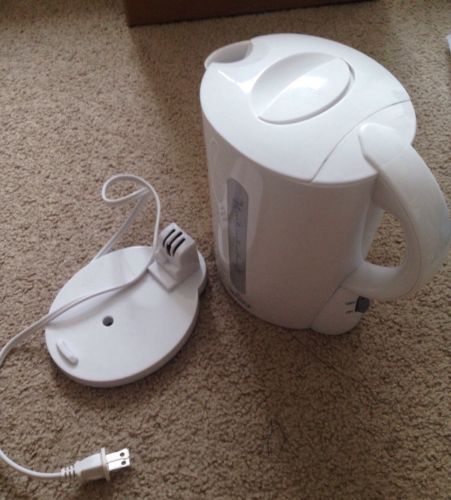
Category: kettle